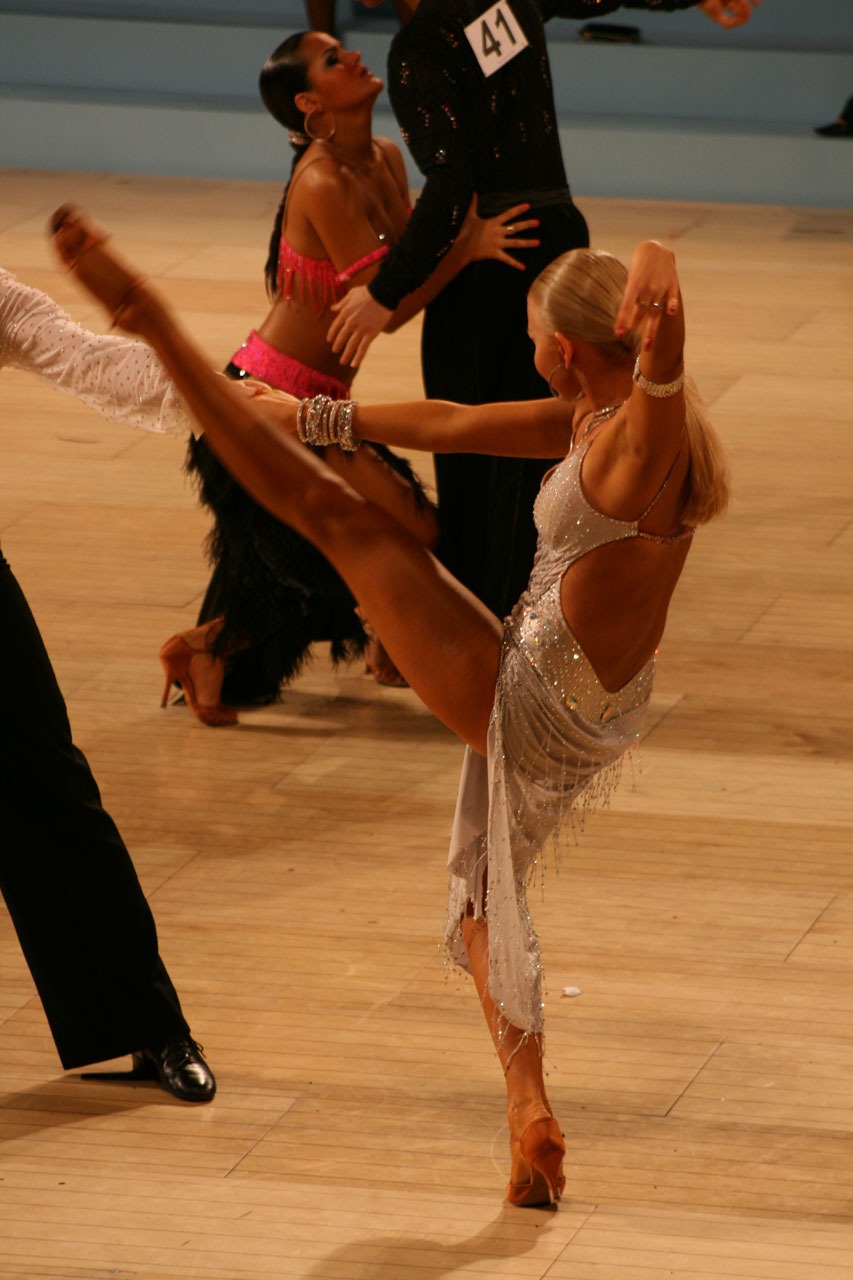
man, woman, dance, couple, dancer, performance art, sports, performance, latin, ballroom, event, entertainment, performing arts, choreography, team sport, modern dance, concert dance, dancesport, ballroom dance, latin dance